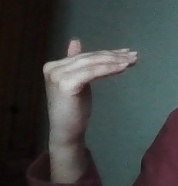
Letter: khaa